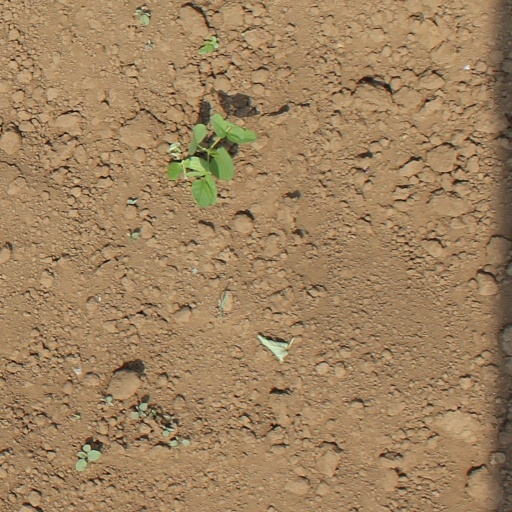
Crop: soybean